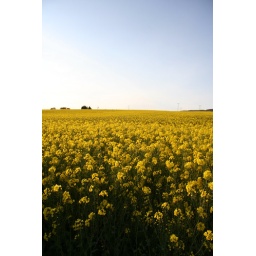
A beautiful field of yellow flowers - taken near Kirkton of Auchterhouse